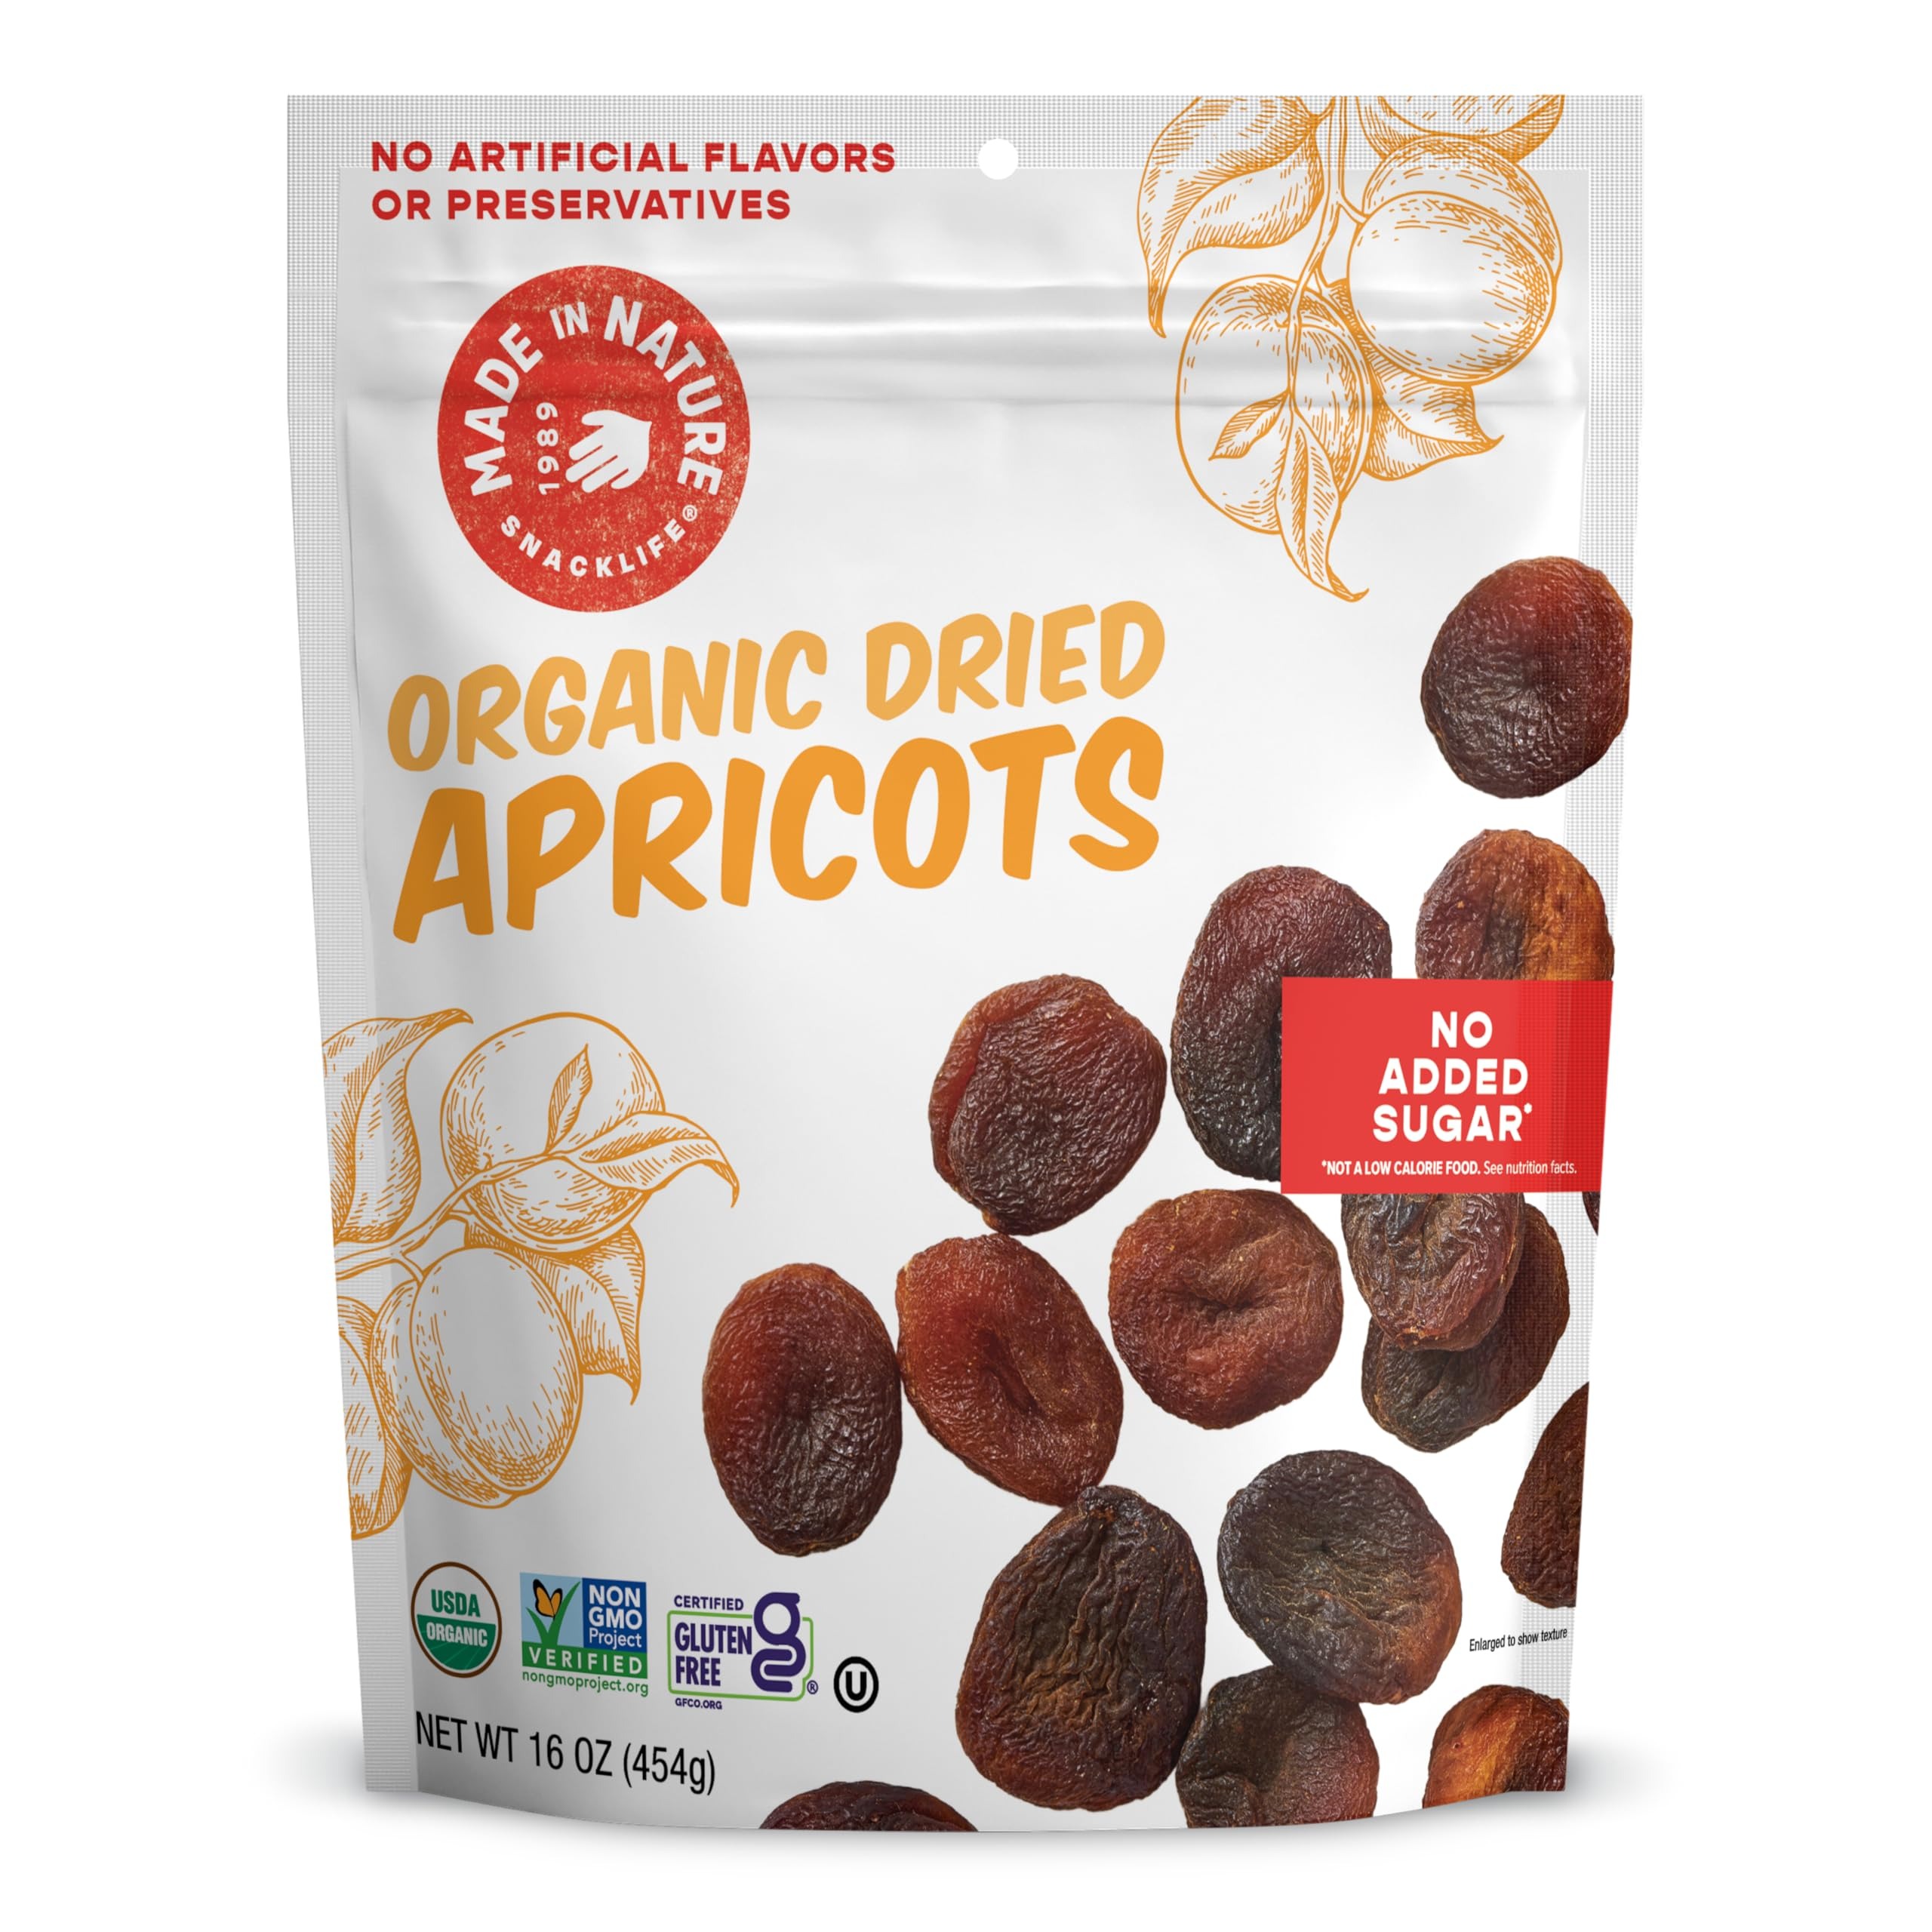
Item Name: Made In Nature Organic Dried Apricots, 16 Ounce (Pack of 1) – Vegan Snack, Non-GMO, Unsulfured, Gluten Free, Kosher
Bullet Point 1: ORGANIC DRIED APRICOTS: Includes (1) 16 oz Resealable Bag of Made in Nature Organic Dried Pitted Apricots - That's it. The entire Ingredient list.
Bullet Point 2: NATURALLY SWEET & DELICIOUS: These succulent soft and chewy apricots are delicately sweet and brazenly brown just like nature intended.
Bullet Point 3: GUILT FREE SNACKING: Our dried apricots are packed with nutrients. Each serving contains 2g of dietary fiber and only 110 calories, making them the perfect anytime snack.
Bullet Point 4: ALL NATURAL & NO PRESERVATIVES: Our unsulfured apricots are organically grown in Turkey and sun dried to perfection. They have absolutely no preservatives or additives and are certified Organic, Non-GMO and Gluten Free.
Bullet Point 5: At Made In Nature we make snacks for every single craving – whether you’ve got a sweet tooth, a hankering for something salty, or need a nutritious pick-me-up. Fuel your body and your taste buds with natural, irresistible snacks.
Value: 16.0
Unit: Ounce

Price: 9.99